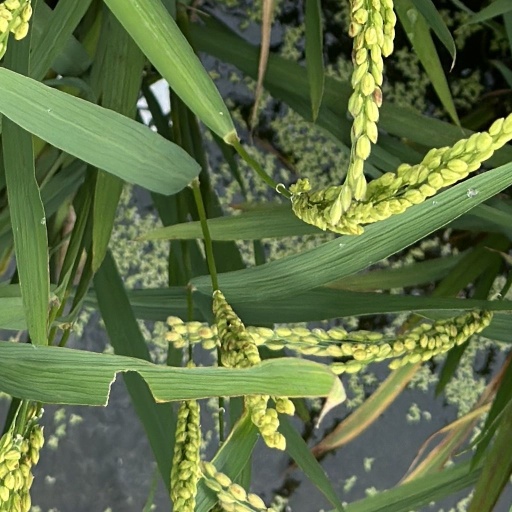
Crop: rice